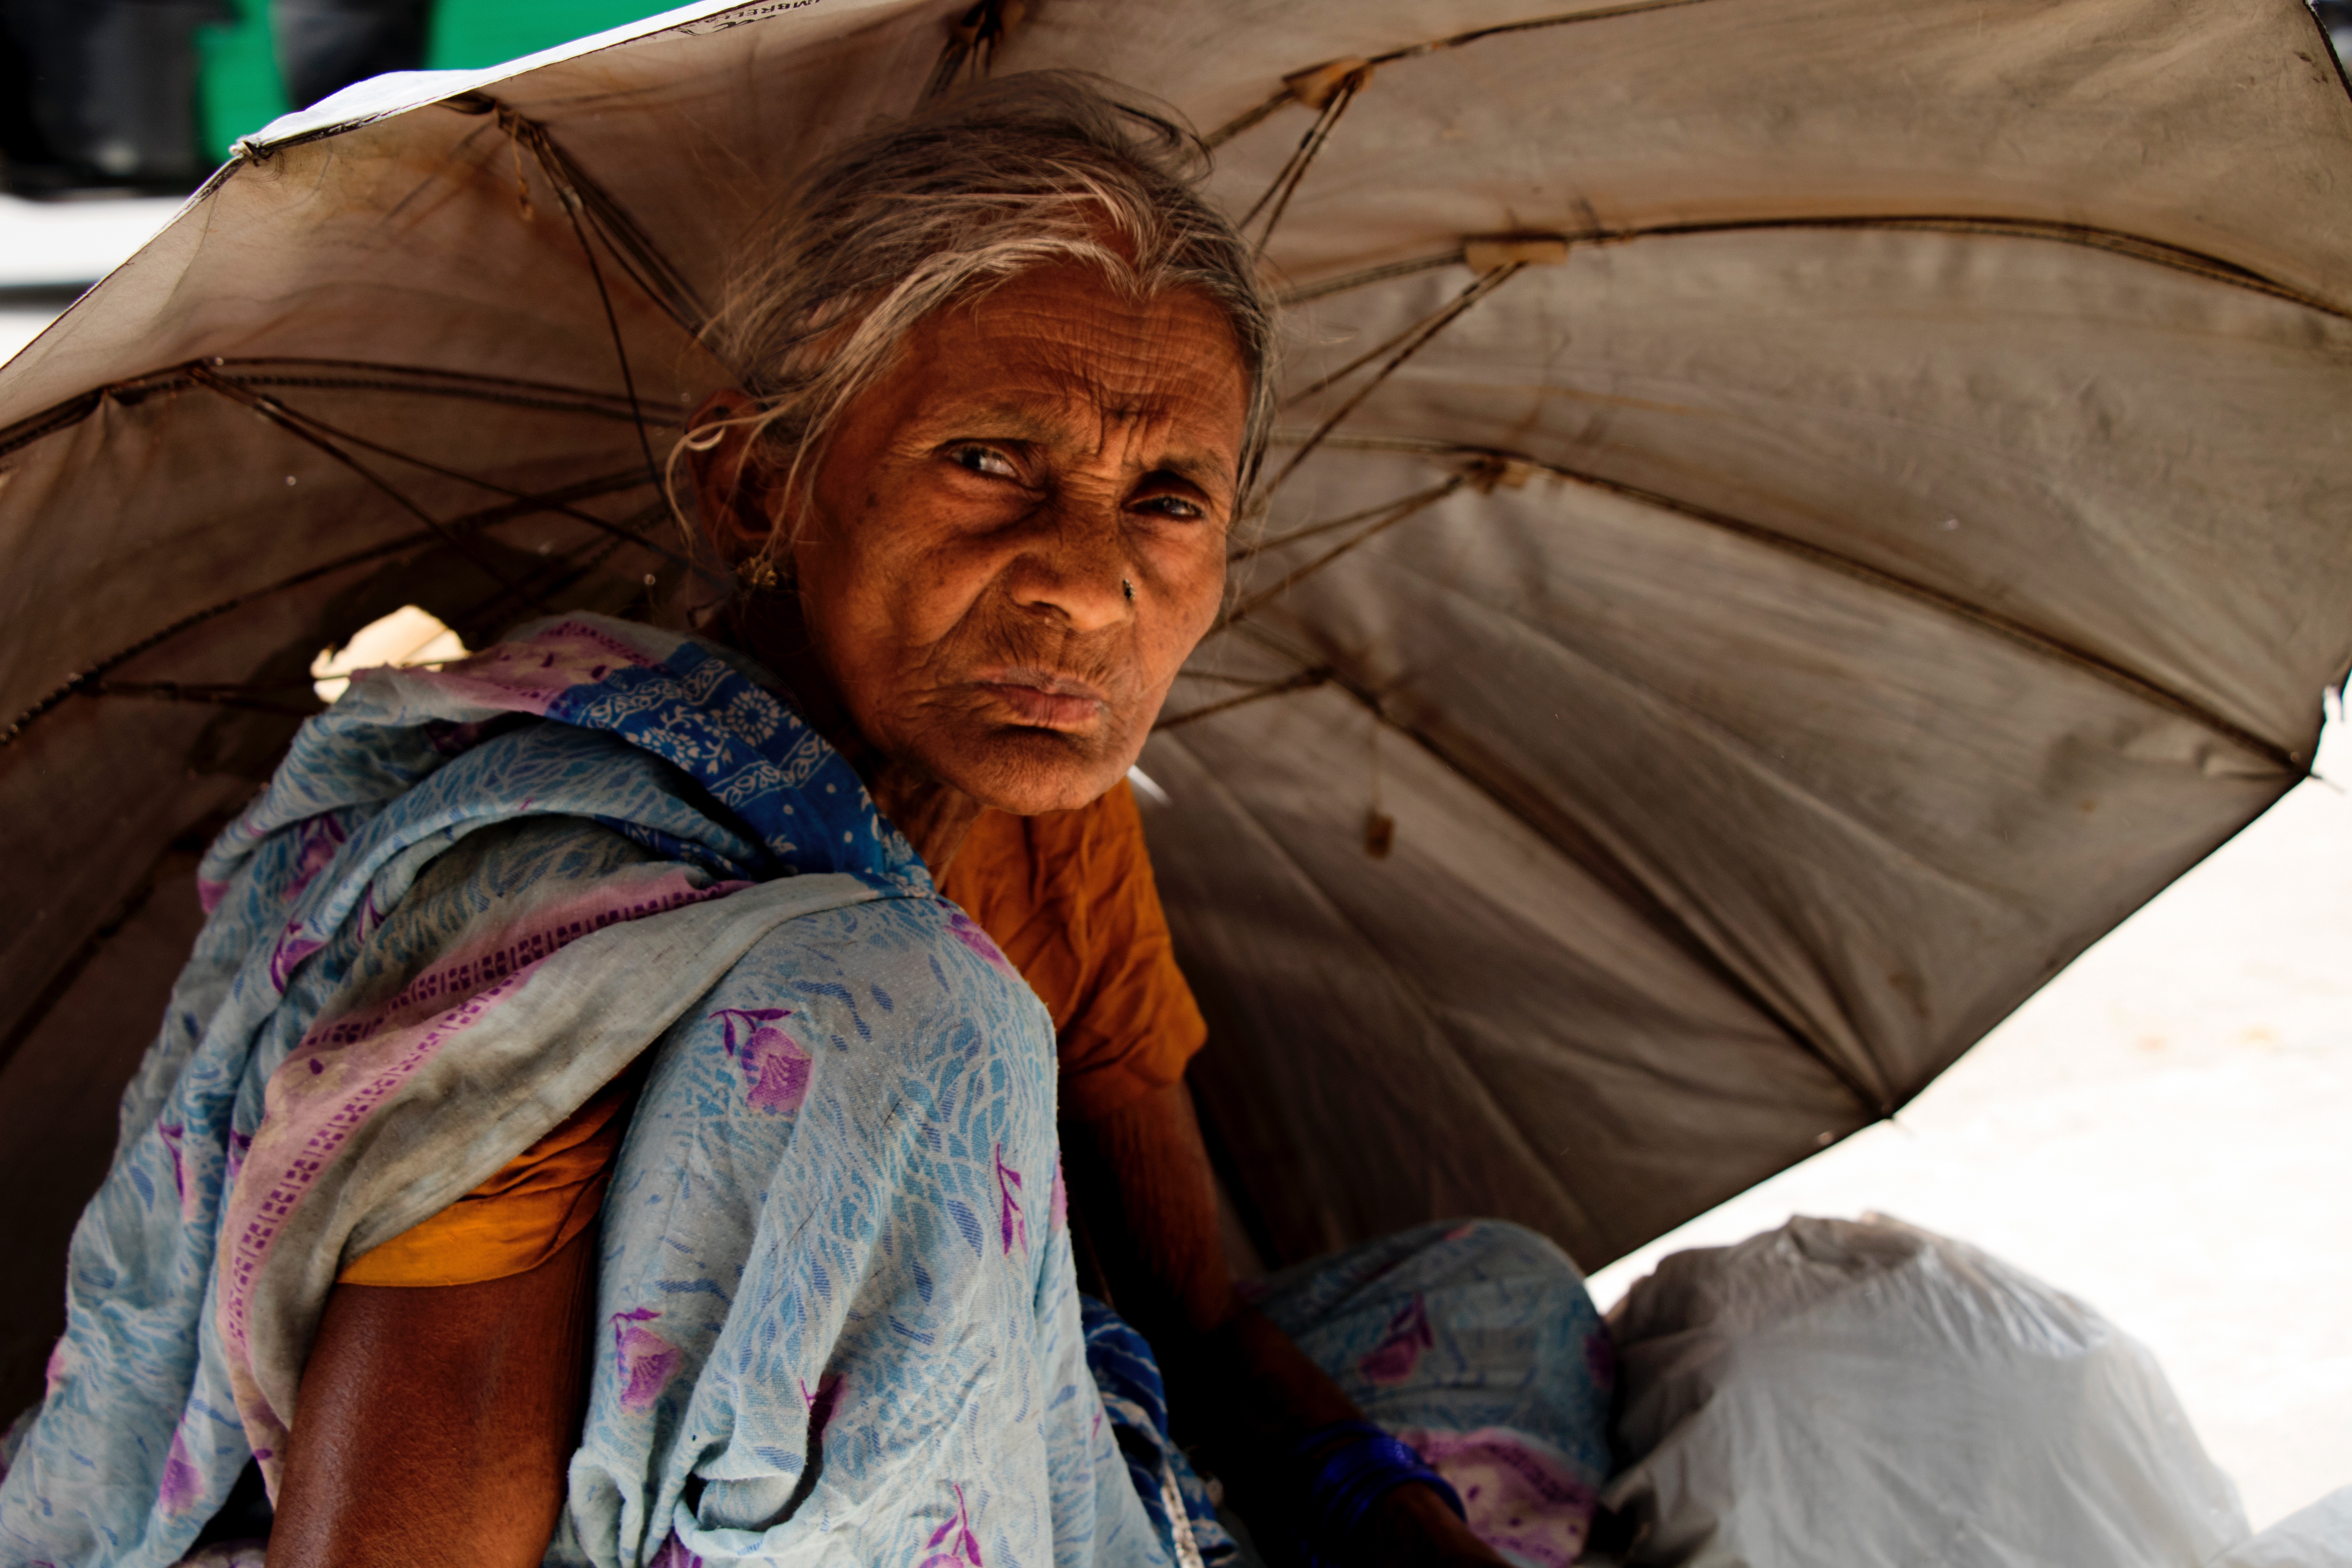
man, person, people, male, portrait, color, temple, head